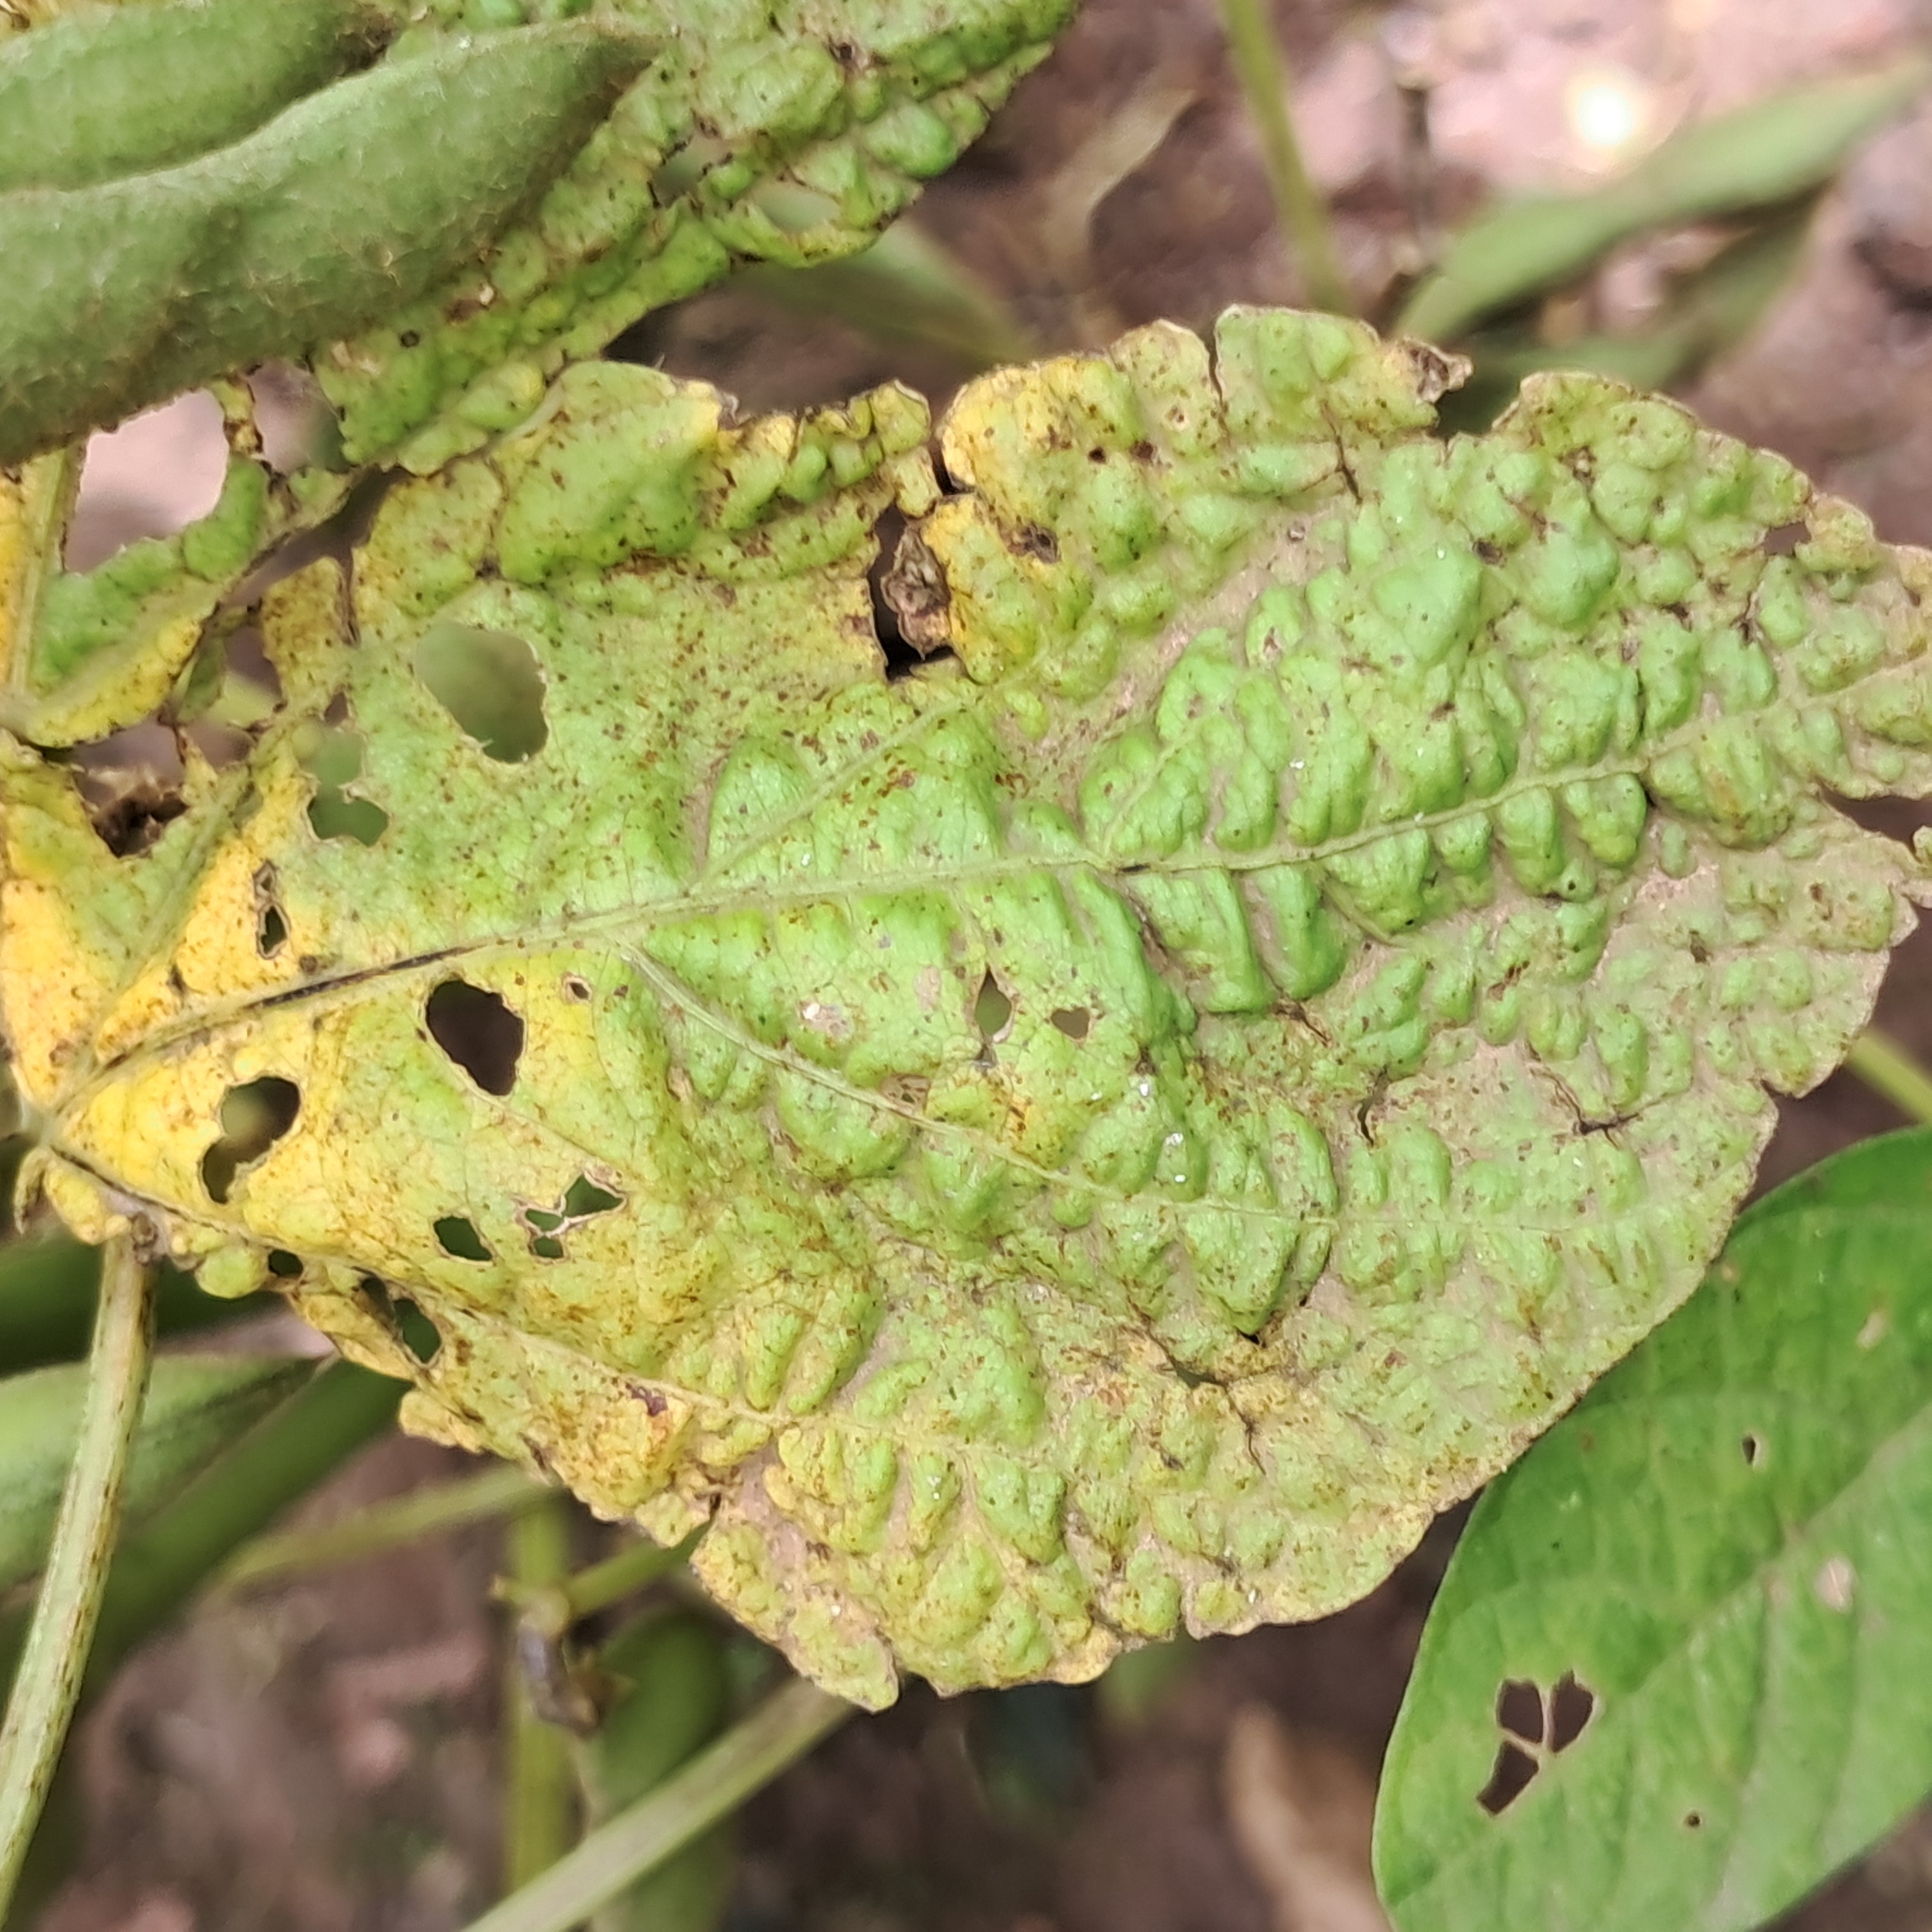
Label: Mosaic